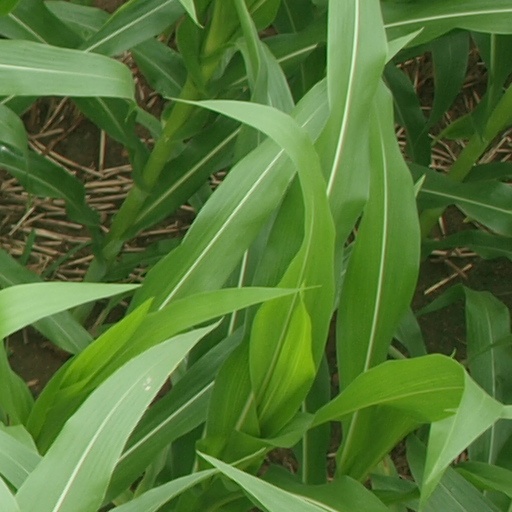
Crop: maize; corn